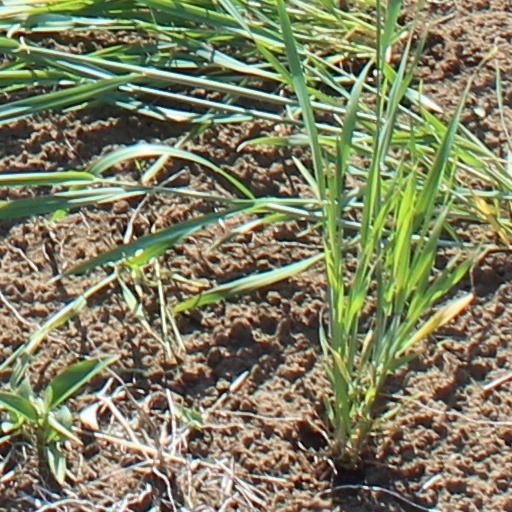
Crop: wheat